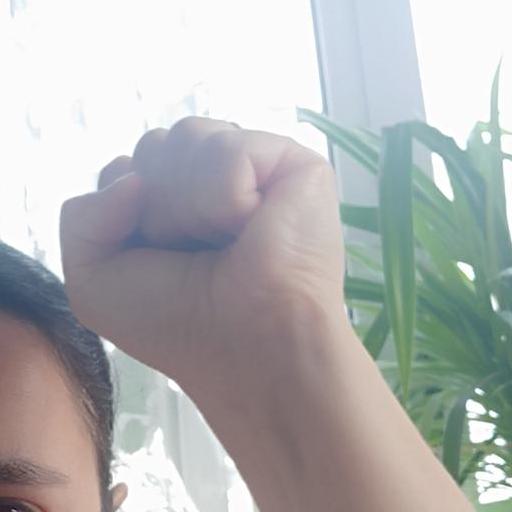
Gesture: fist